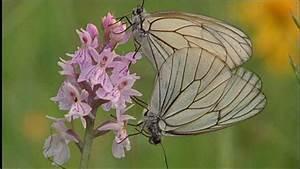
butterfly